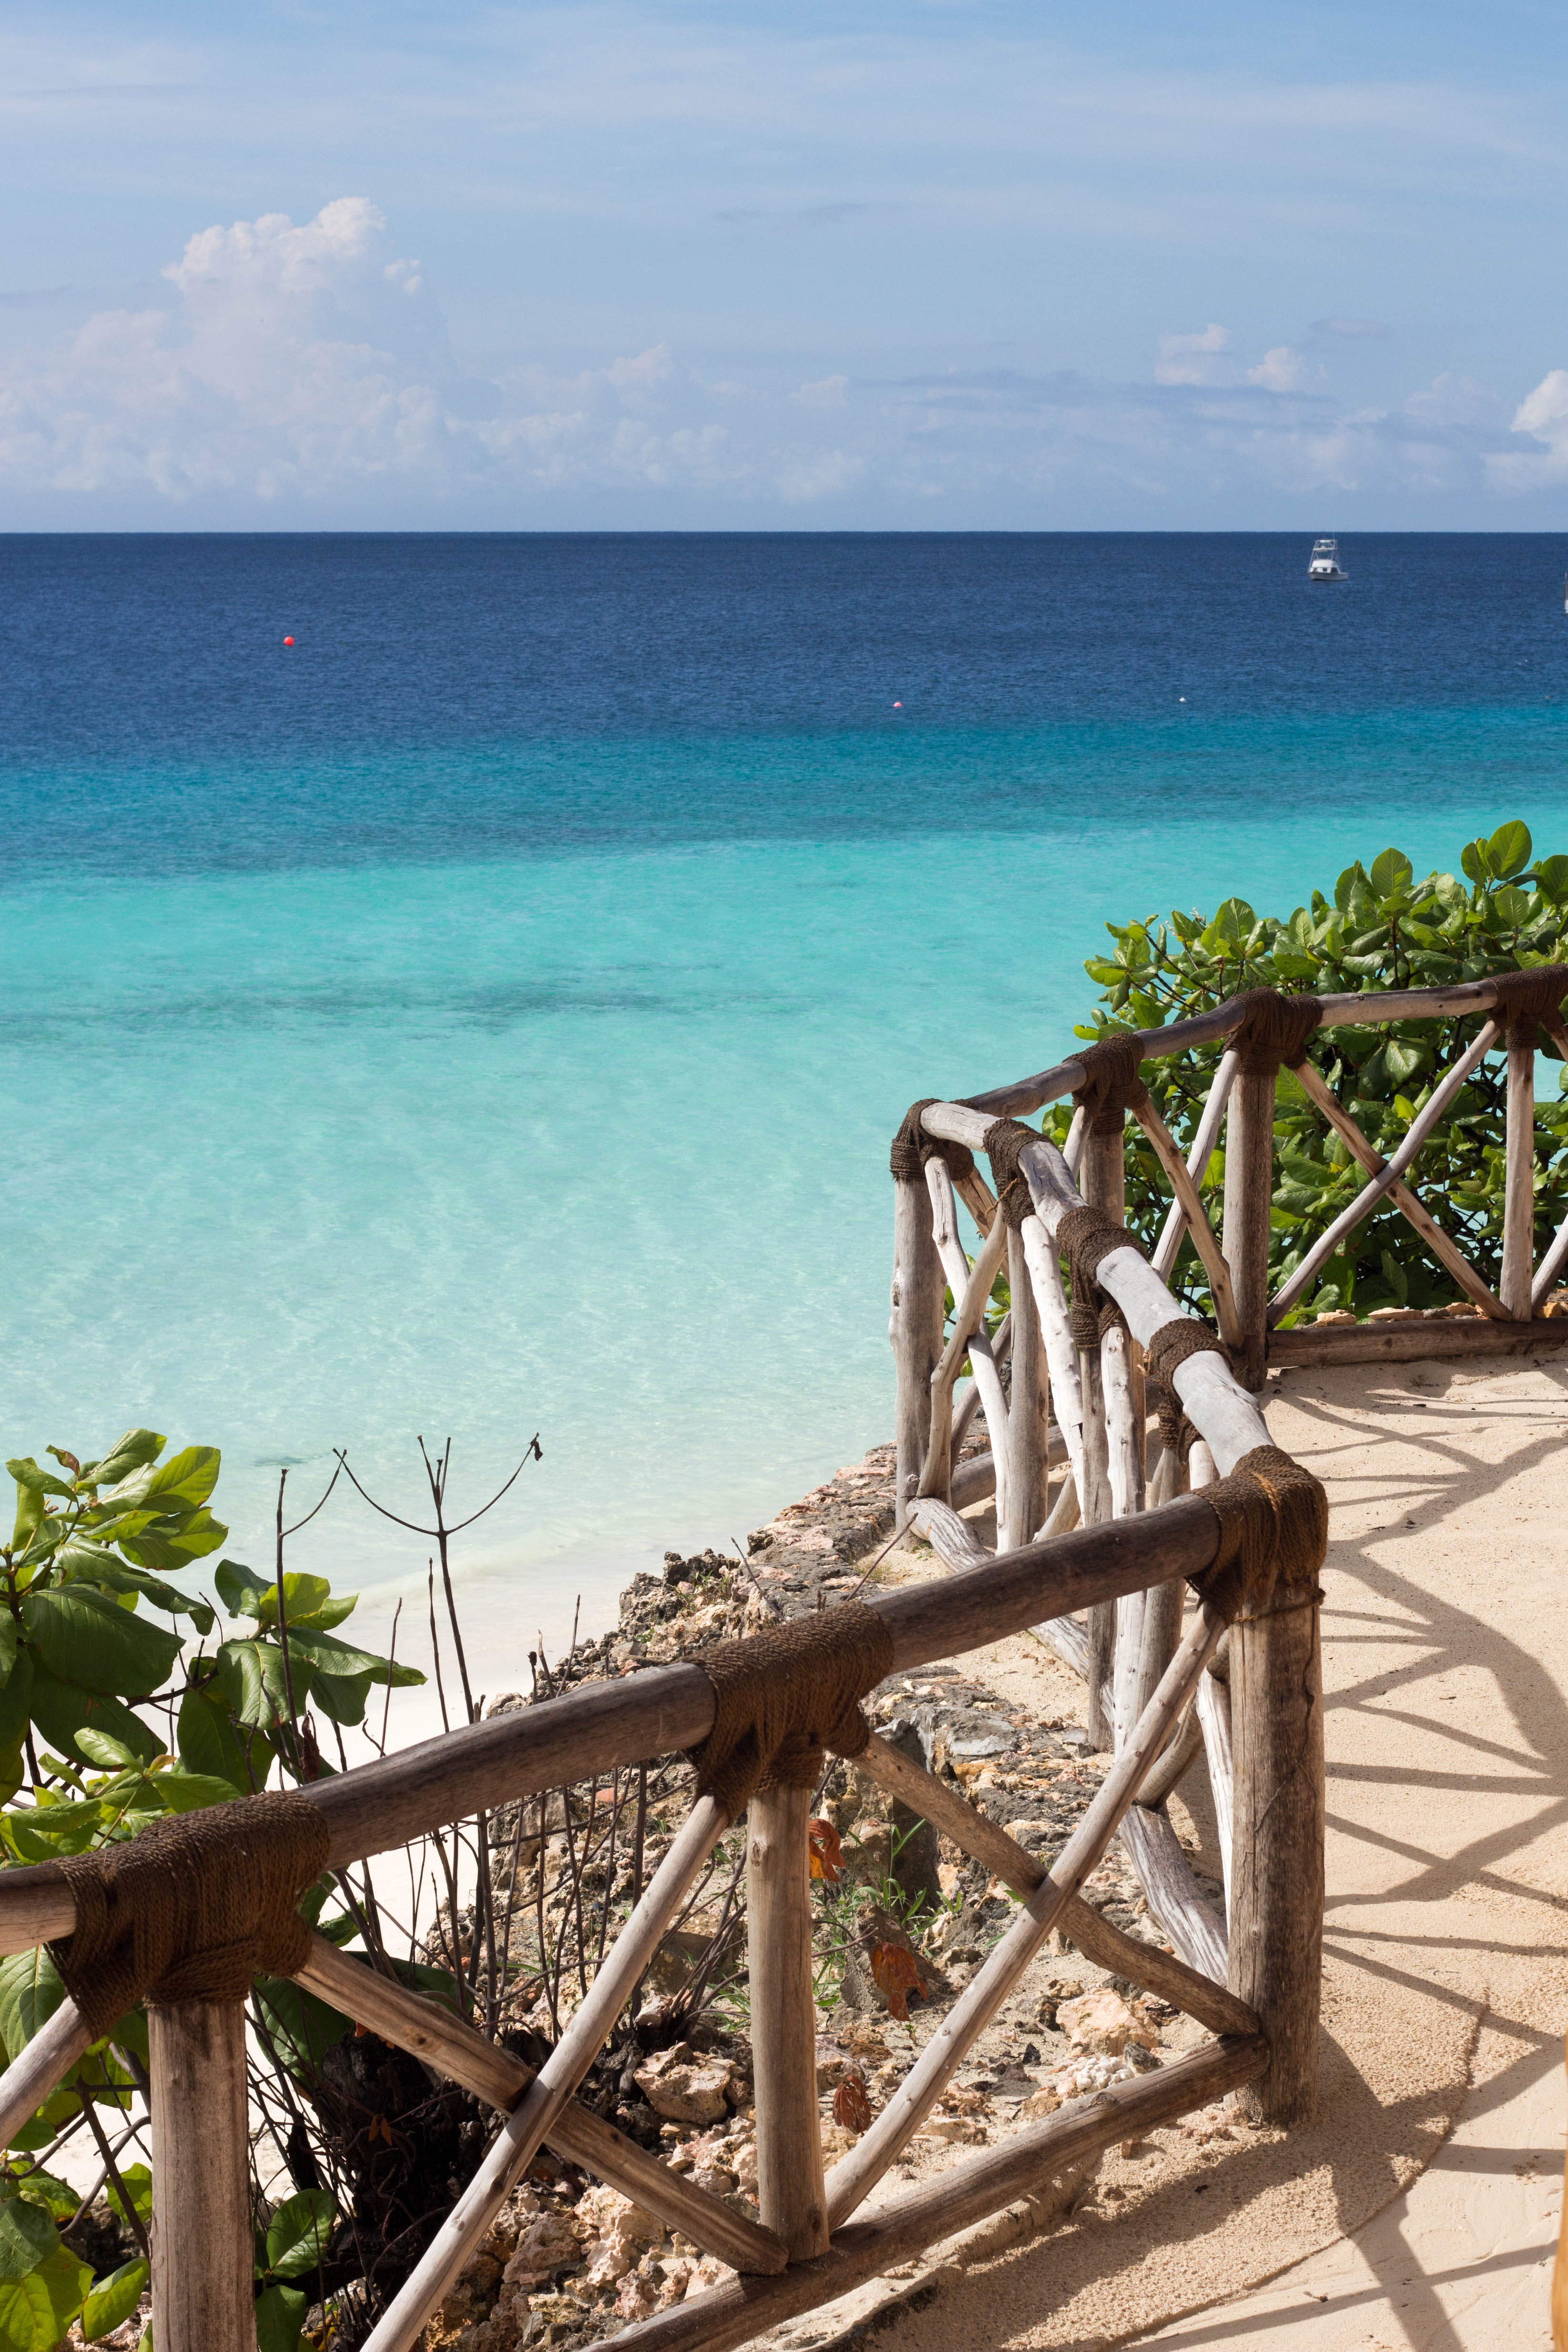
beach, landscape, sea, coast, tree, water, nature, sand, ocean, horizon, group, sky, bunch, star, shore, floor, animal, photo, summer, vacation, travel, tranquility, relax, paradise, holiday, bay, blue, marina, tourism, leisure, starfish, shell, coral, body of water, life, diver, background, resort, under, beauty, horizontal, concept, costa, image, caribbean, exotic, seagrass, tropics, gorgeous, lido, maldives, under water, caribbean sea, under the sea, central america, arecales, tropicale, wait for me, coastal and oceanic landforms